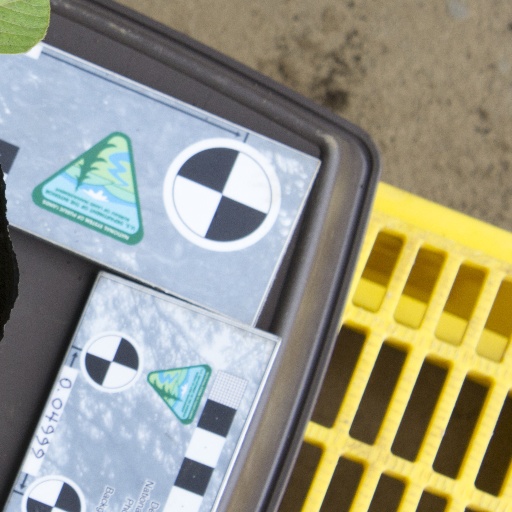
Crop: soybean